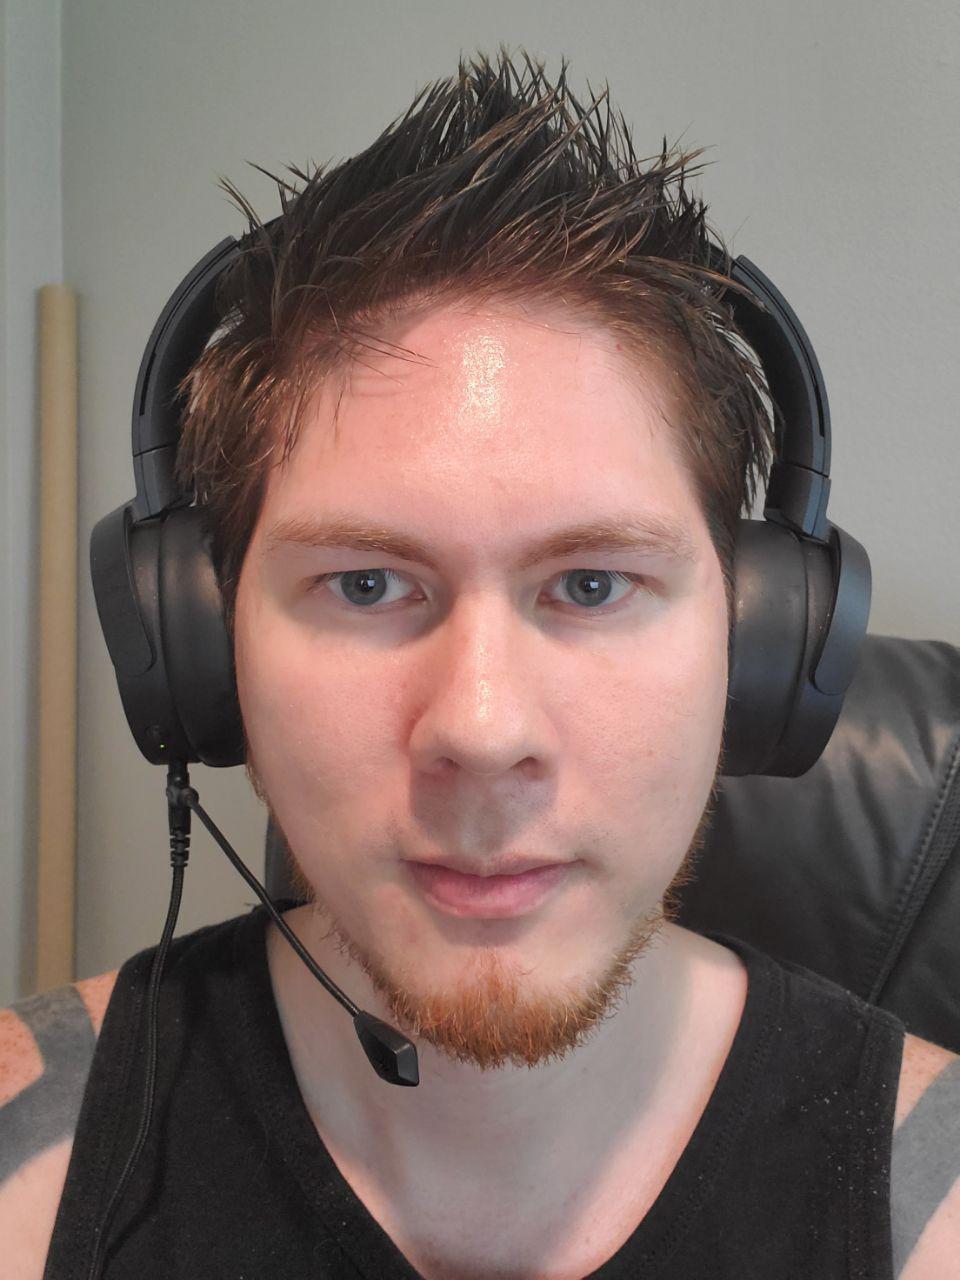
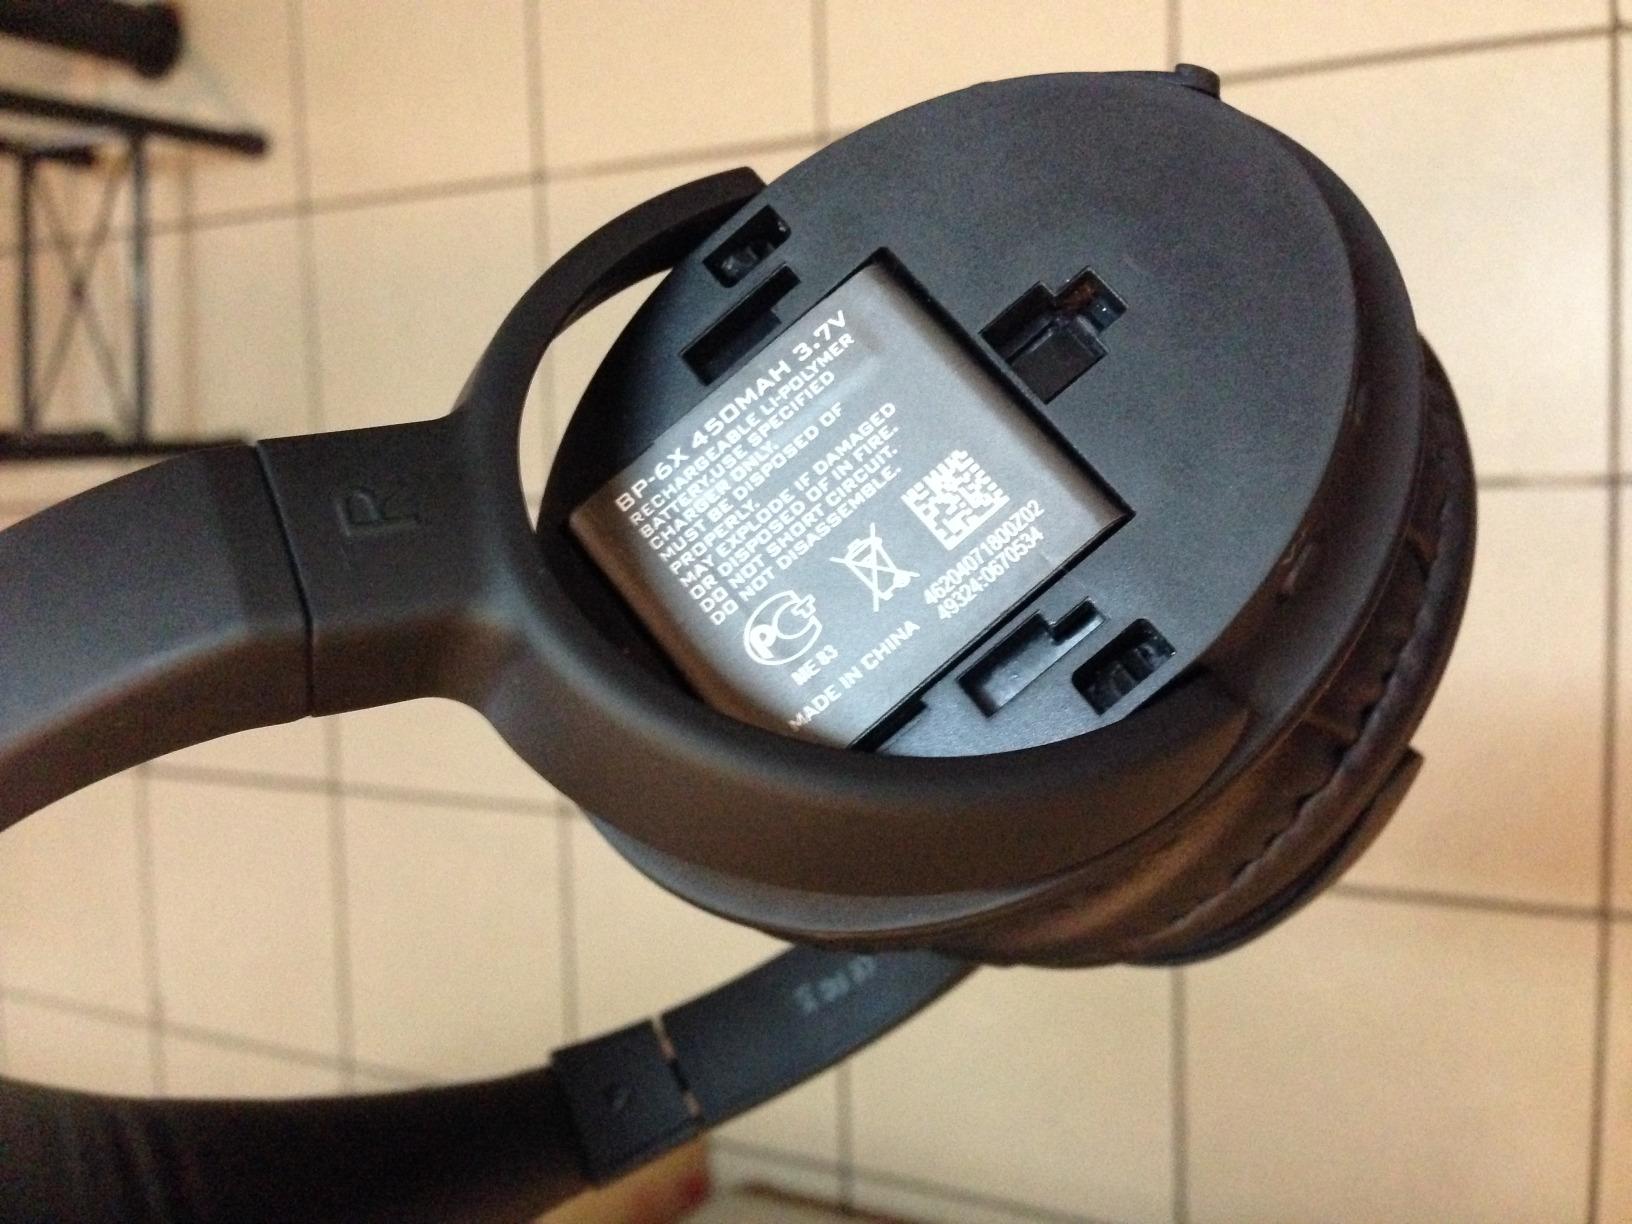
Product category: headphones
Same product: no